Philipp Jaffé

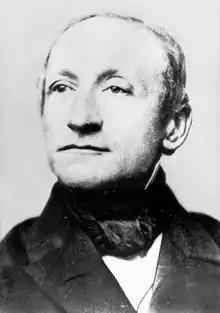

Philipp Jaffé (17 February 1819 – 3 April 1870) was a German historian and philologist. He was one of the most important German medievalists of the 19th century.